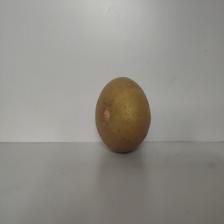
Size: Large